André Bahia

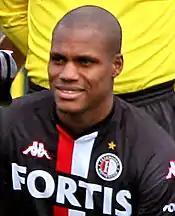
Bahia at Feyenoord

It was announced on 27 October 2004 that Bahia moved to Netherlands, joining Eredivisie side Feyenoord until the end of the 2004–05 season, and joined the team on 1 January 2005. It came after when he went on the trial with the club two days when he was scouted by the club's director Mark Wotte. Upon joining the club, Bahia was given a number four shirt for the side, Three years after signing for the club, Feyenoord was ordered by Court of Arbitration for Sport to pay Flamengo 67,000 euros.